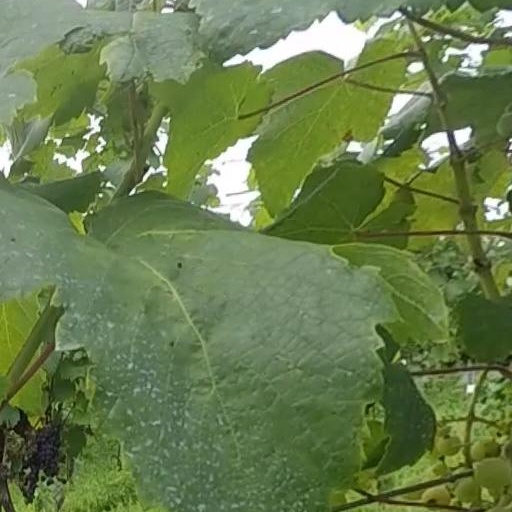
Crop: grape